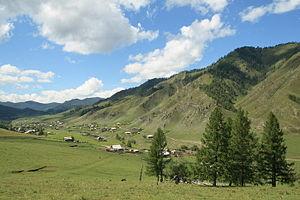
L'Altaï méridional est un massif montagneux de l'Altaï dont la partie occidentale se trouve au Kazakhstan et la partie orientale est partagée entre la Russie et la Chine. Il s'étend sur 125 kilomètres. Il est recouvert de steppes jusqu'à 1 400 à 1 500 mètres d'altitude. La ceinture forestière grimpe jusqu'à 2 100 mètres, au-dessus ce sont les alpages et la toundra alpine qui dominent. Il possède plus de 180 glaciers. Il commence à l'ouest de la rivière Karatoba dont la vallée le sépare des monts Kalba plus à l'ouest encore, au Kazakhstan. Il s'étend d'ouest en est où il se termine au massif du Tavan-Bogd. Le sud-est de l'Altaï méridional est délimité par les monts Bendyrtaou.